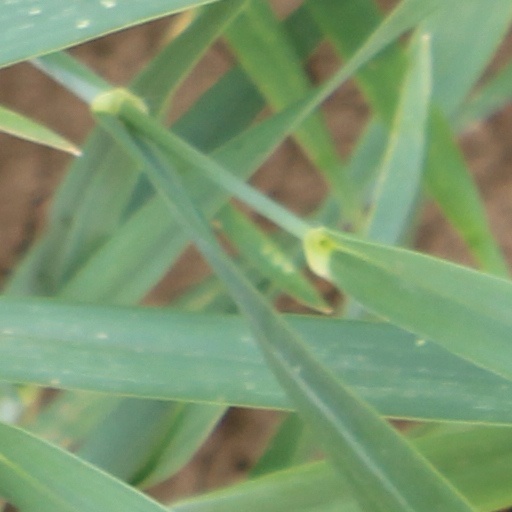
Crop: wheat